Michael A. Barry

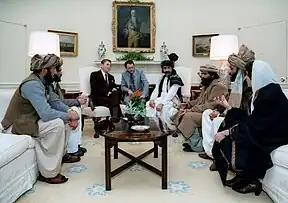
President Ronald Reagan meeting with Afghan Mujahideen in 1983; Barry is at center in gray suit.

Michael A. Barry (born 1948, in New York) is a Princeton University professor and historian of the greater Middle East and Islamic world. Since 2004 he has taught as lecturer in Islamic Culture in Princeton's Department of Near Eastern Studies, in addition to serving as consultative chairman of the Department of Islamic Art at the Metropolitan Museum of Art (2005-2009) and special consultant to the Aga Khan Trust for Culture since 2009. An established authority on Islamic art and the history and culture of Afghanistan, on which subjects he has written extensively in both French and English, Barry's works include a standard French-language history of Afghanistan ("Le Royaume de l'insolence"), a biography of the late commander of the Afghan Northern Alliance, Ahmad Shah Massoud ("Massoud: de l’islamisme à la liberté"), which won France's Prix Femina in 2002, and an interpretive history of medieval Islamic figurative painting from the 15th to the 16th centuries ("Figurative Art in Medieval Islam and the Riddle of Bihzâd of Herât (1465-1535)").